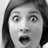
Emotion: surprise